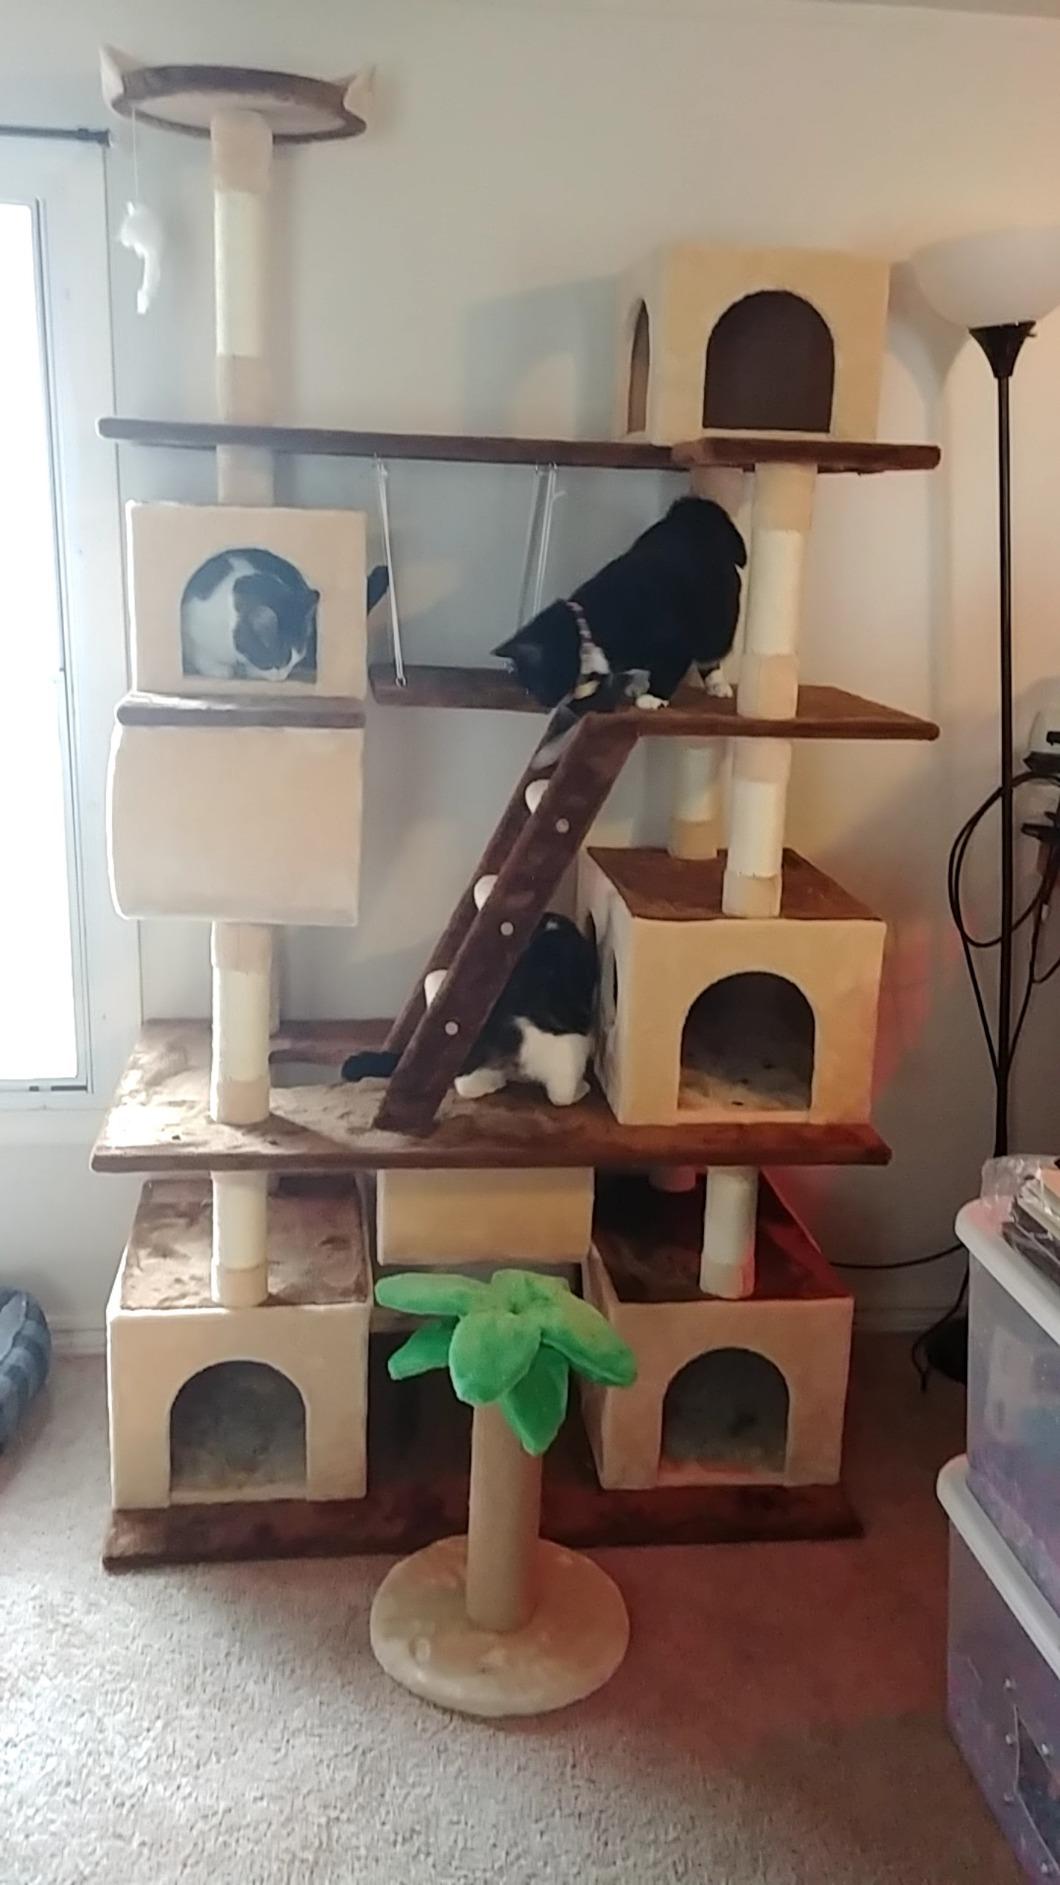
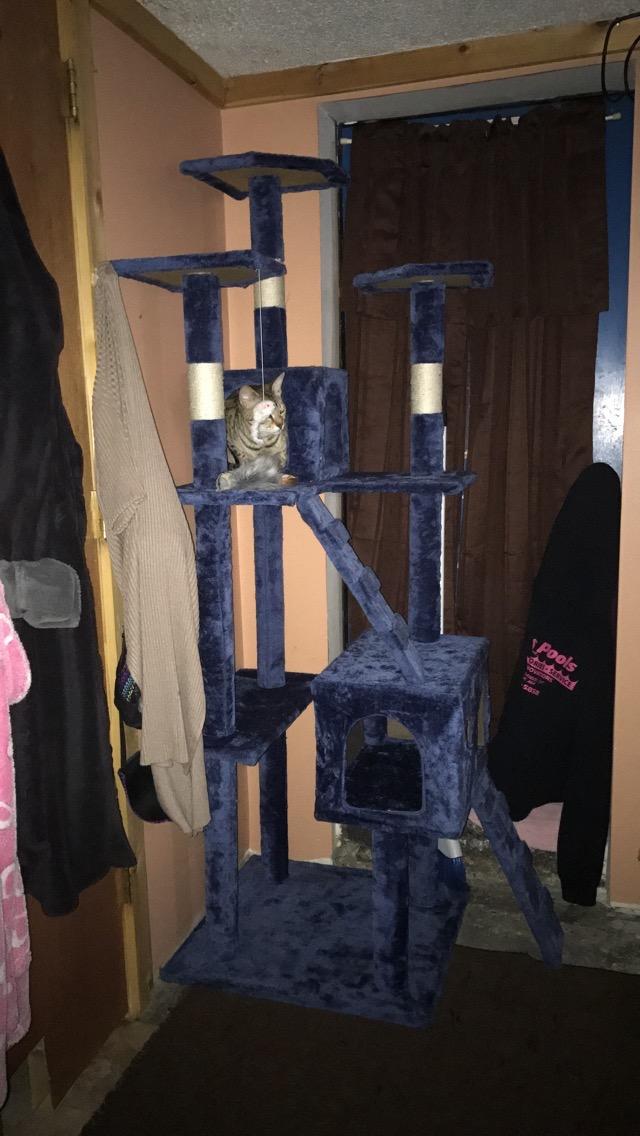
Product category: items_cat tree
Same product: no